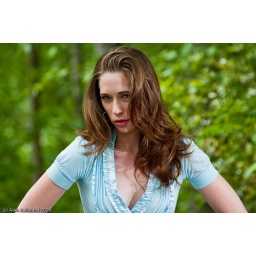
Model MaggieStrobist info: Umbrella shoot through camera right, bare flash in tree camera right as key light, bare flash on tree at back.